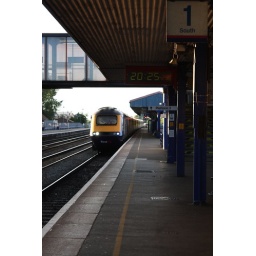
We caught the train - so fast and if you book in advance, so cheap too!